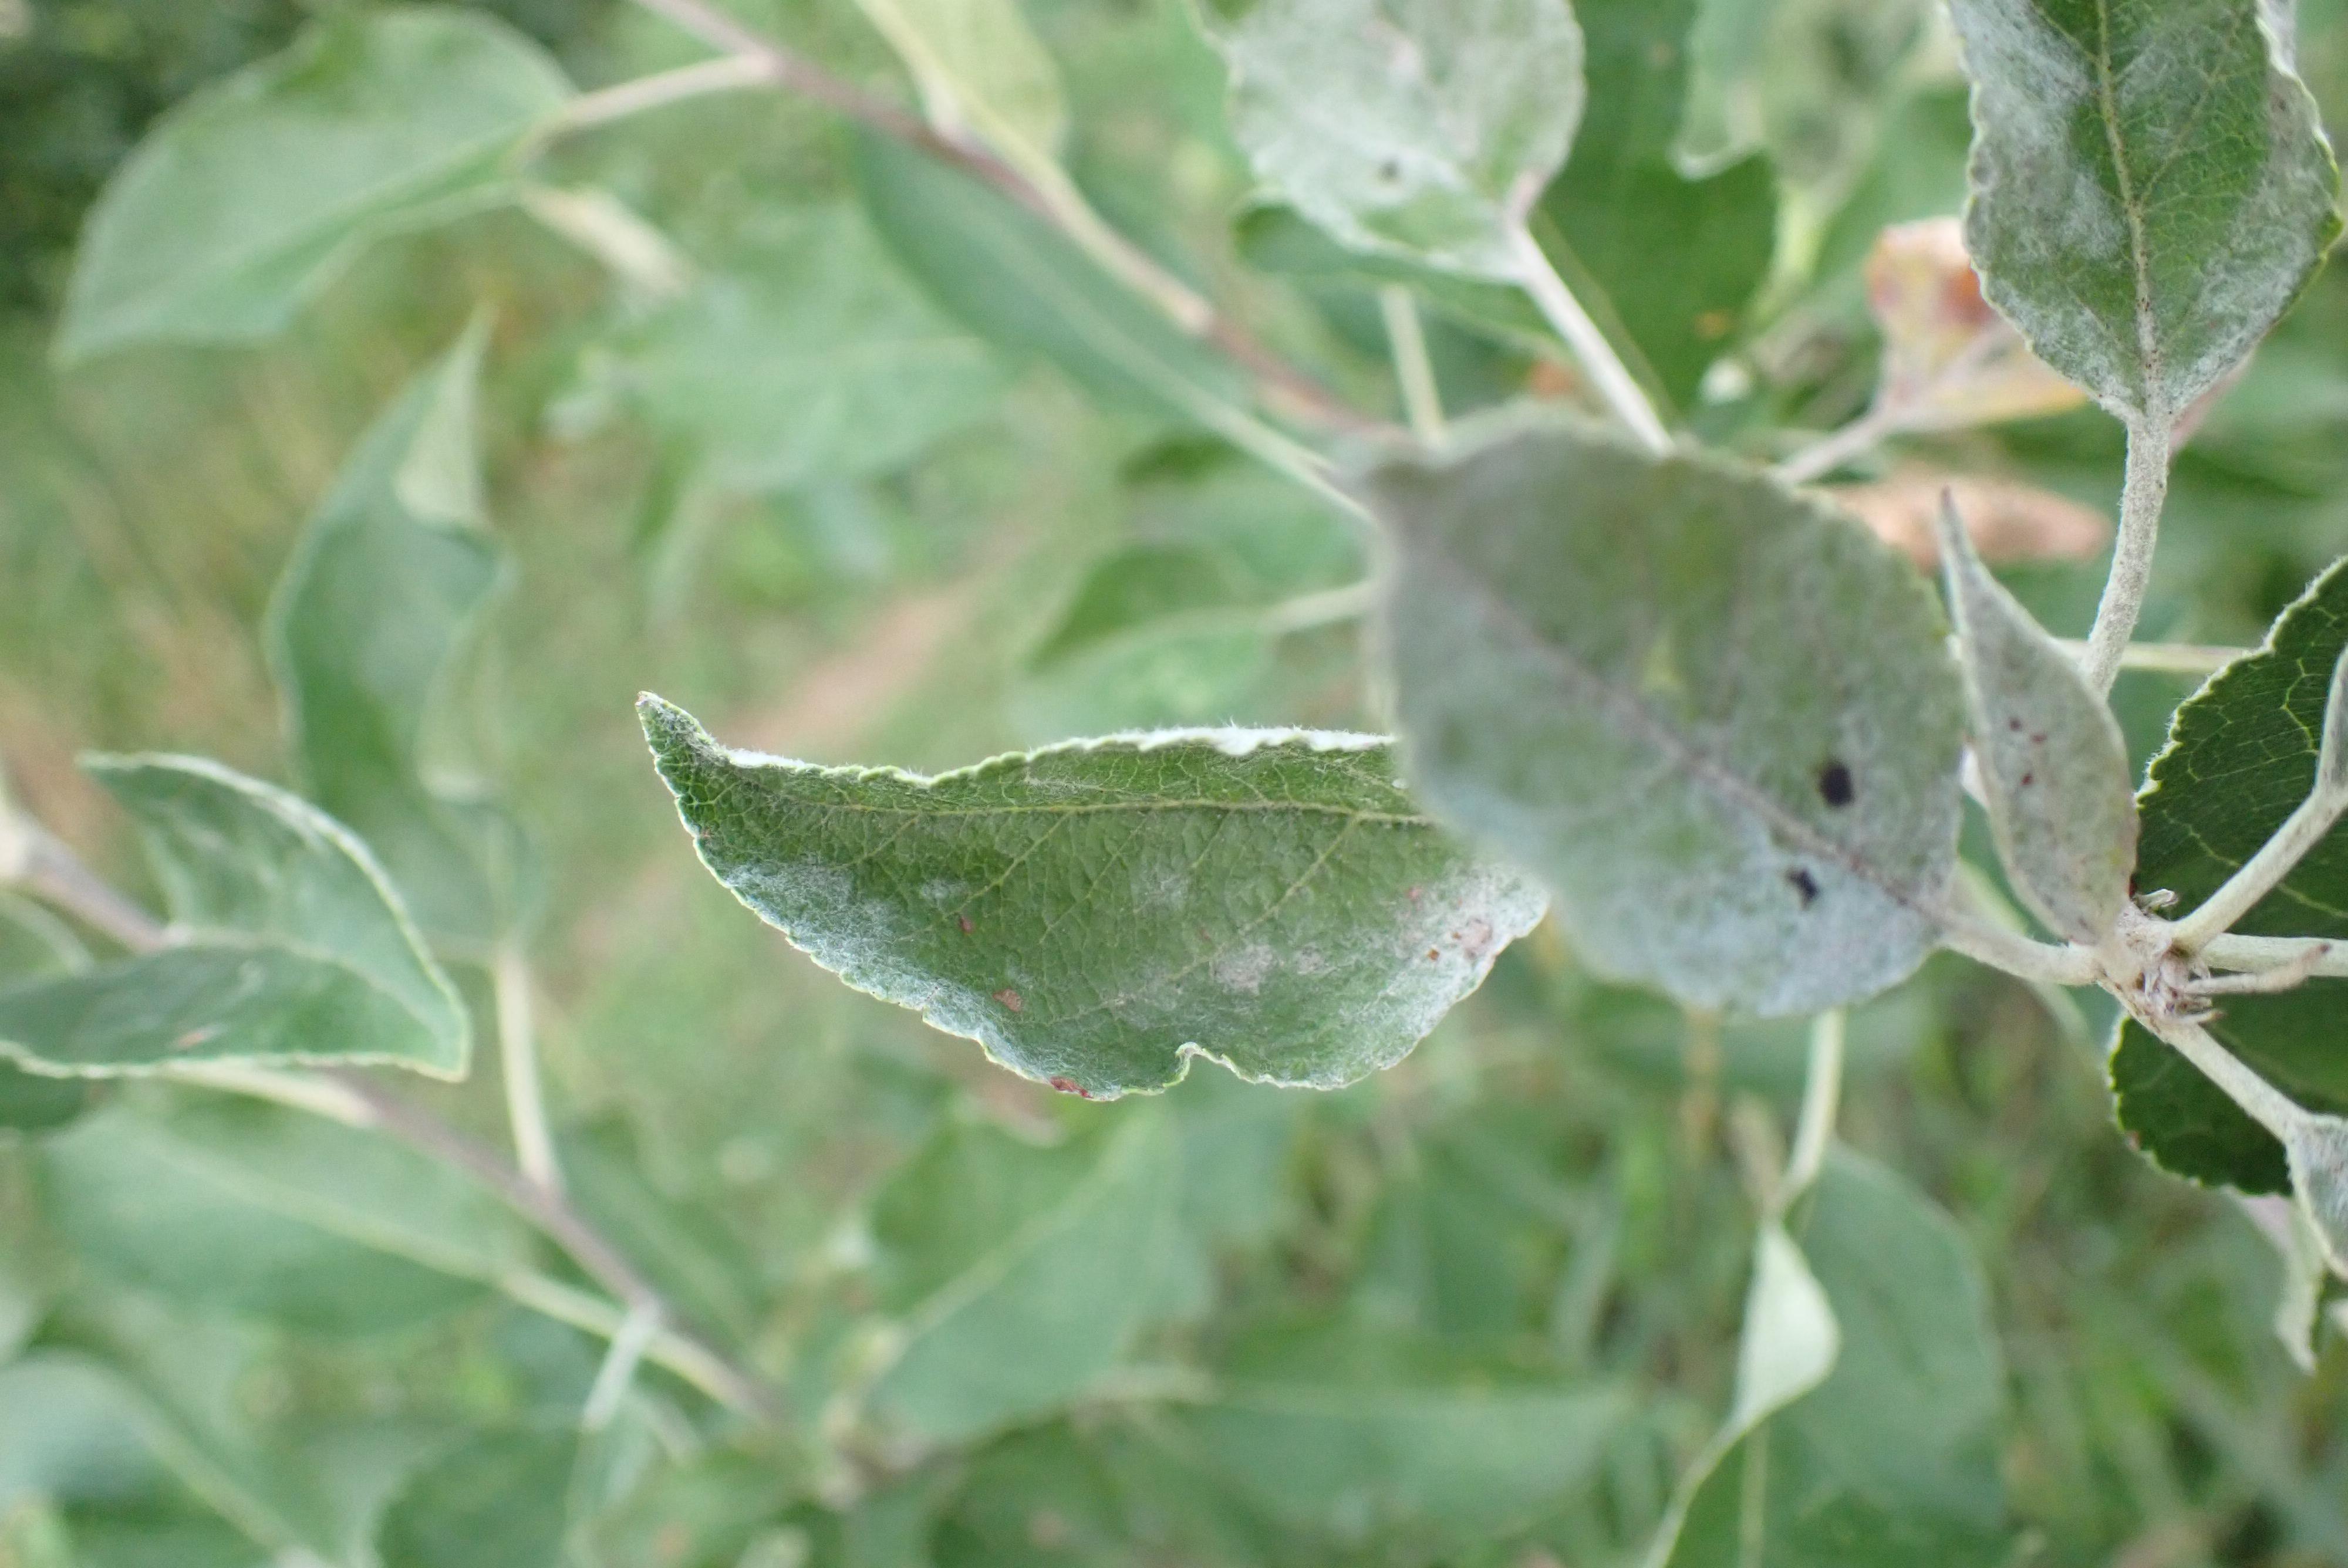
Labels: powdery_mildew, complex